Betula pubescens

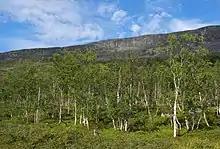
Arctic downy birch forms the tree line in most of Fennoscandia

Three varieties are recognised, the nominate "Betula pubescens" var. "pubescens", "B. p." var. "litwinowii" (distributed in the Caucasus and Turkey) and "B. p." var. "pumila" (arctic downy birch or mountain birch, formerly called "B. p." subsp. "tortuosa"). The latter has arisen from the hybridization of var. "pubescens" and "B. nana" (dwarf birch) and is characterised by its shrubby habit, smaller leaves, resinous glands and the smaller wings on the fruit. A number of cultivars have been grown, but many are no longer in cultivation. They include "Armenian gold", "Arnold Brembo" (scented foliage), "crenata nana" (shrubby and dwarf), "incisa" (lobed foliage), "integrifolia" (unlobed foliage), "murigthii" (shrubby with doubly serrate leaves), "ponitica" (hairless), "undulata" (leaf margins waxy), "urticifolia" (nettle-leaved), "variegata" (variegated) and "Yellow wings". Two others, described by the German botanist Ernst Schelle in 1903, are also lost; "pendula", a cultivar with a leader and weeping branches, and "pendula nana", which grows into an umbrella-shaped tree with weeping branches, but no leader. "Betula pubescens" 'Rubra' has maroon foliage.